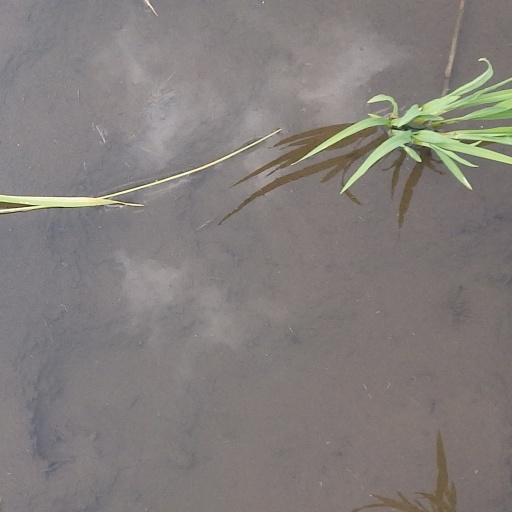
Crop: rice